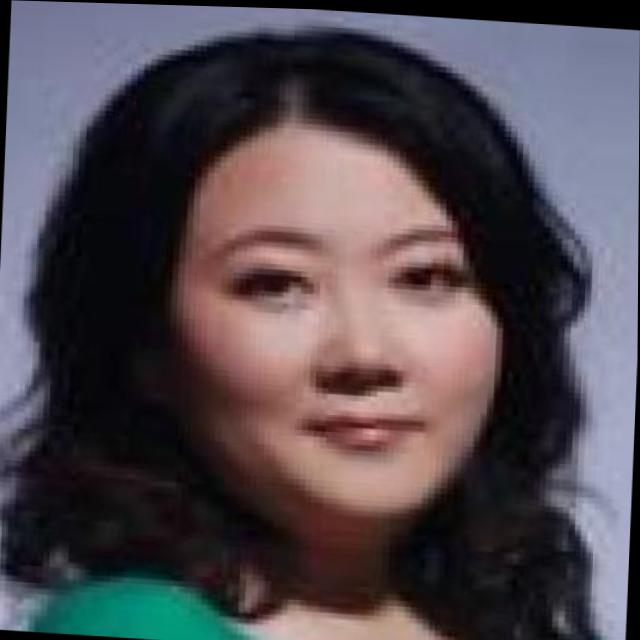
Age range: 21-44